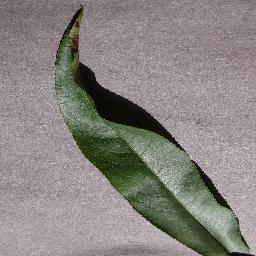
Label: Peach___healthy